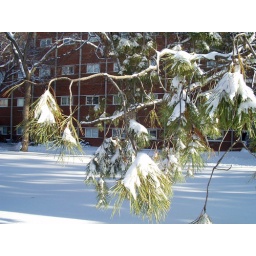
Some snow-covered tufts of needles on a pine tree in Quad.